Brunswick (Brittonkill) Central School District

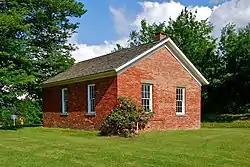
Little Red Schoolhouse

District #6, most commonly known as the Little Red Schoolhouse, but also sometimes known as the Lincoln School, Brick School, or Rocky Road School, is located at the corner of Buck Road and New York State Route 278 (Brick Church Road). Built around 1830, the building is the oldest standing schoolhouse in Brunswick and is still owned by BCSD. It underwent renovations in the 1970s and received additional refurbishments in the latter half of the 2000s (decade). It was added to National Register of Historic Places in 2008.